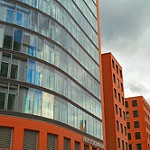
Scene: Outdoor